Postage stamps and postal history of Estonia

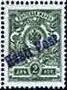
1918: A Russian stamp overprint."Questionable".

After the end of the Great Northern War Estonia was incorporated in the Russian Empire through the Peace of Uusikaupunkti (Nystad) in 1721. This period of Estonian history began already with the surrender of Tallinn in 1710. The needs for a properly functioning postal service had become so important that already in the negotiations about the capitulation one of the conditions of the cities was that post offices should be re-opened and that postal communications with neutral countries should remain open. These conditions were accepted by the Russian authorities. At the beginning the postal communications were rather sporadic and mainly met the military needs. In 1704 Narva was included in the postal route Saint Petersburg - Narva - Pskov - Velikiye Luki - Poland.